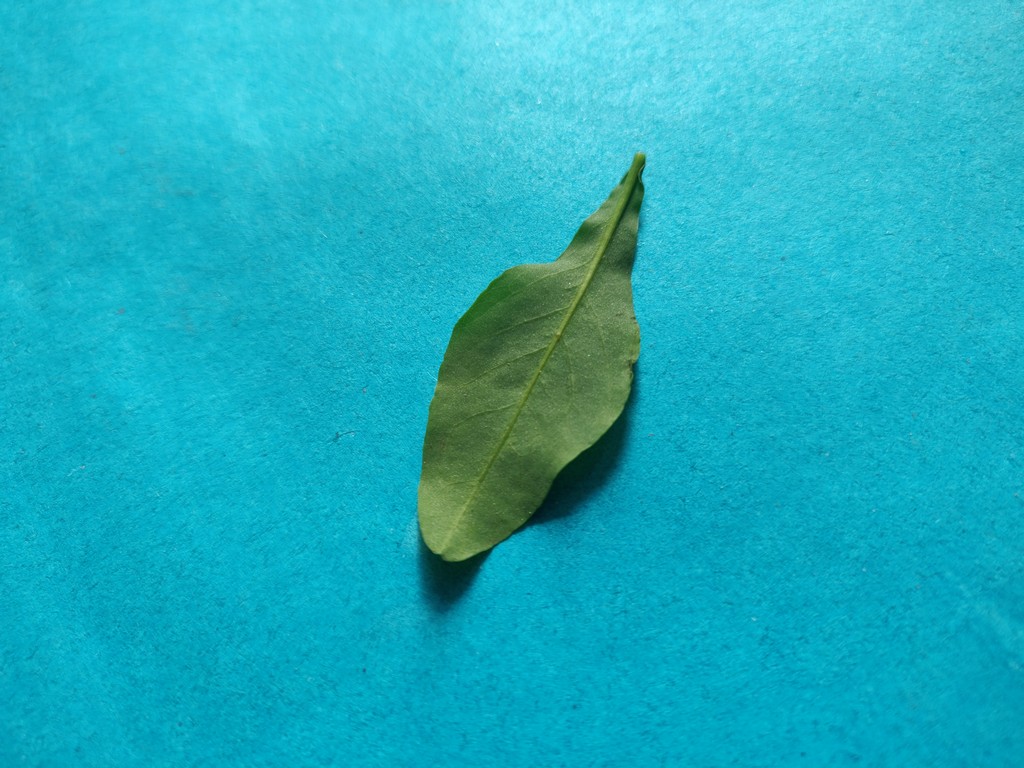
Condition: Healthy
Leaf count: single
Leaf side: back